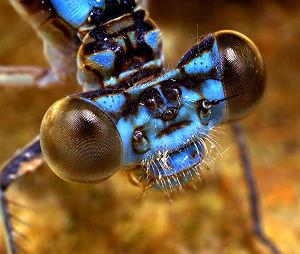
Les odonates sont un ordre d'insectes à corps allongé, dotés de deux paires d'ailes membraneuses généralement transparentes, et dont les yeux composés et généralement volumineux leur permettent de chasser efficacement leurs proies. Ils sont aquatiques à l'état larvaire et terrestres à l'état adulte. Ce sont des prédateurs, que l'on peut rencontrer occasionnellement dans tout type de milieu naturel, mais qui se retrouvent plus fréquemment aux abords des zones d'eau douce à saumâtre, stagnante à courante, dont ils ont besoin pour se reproduire.